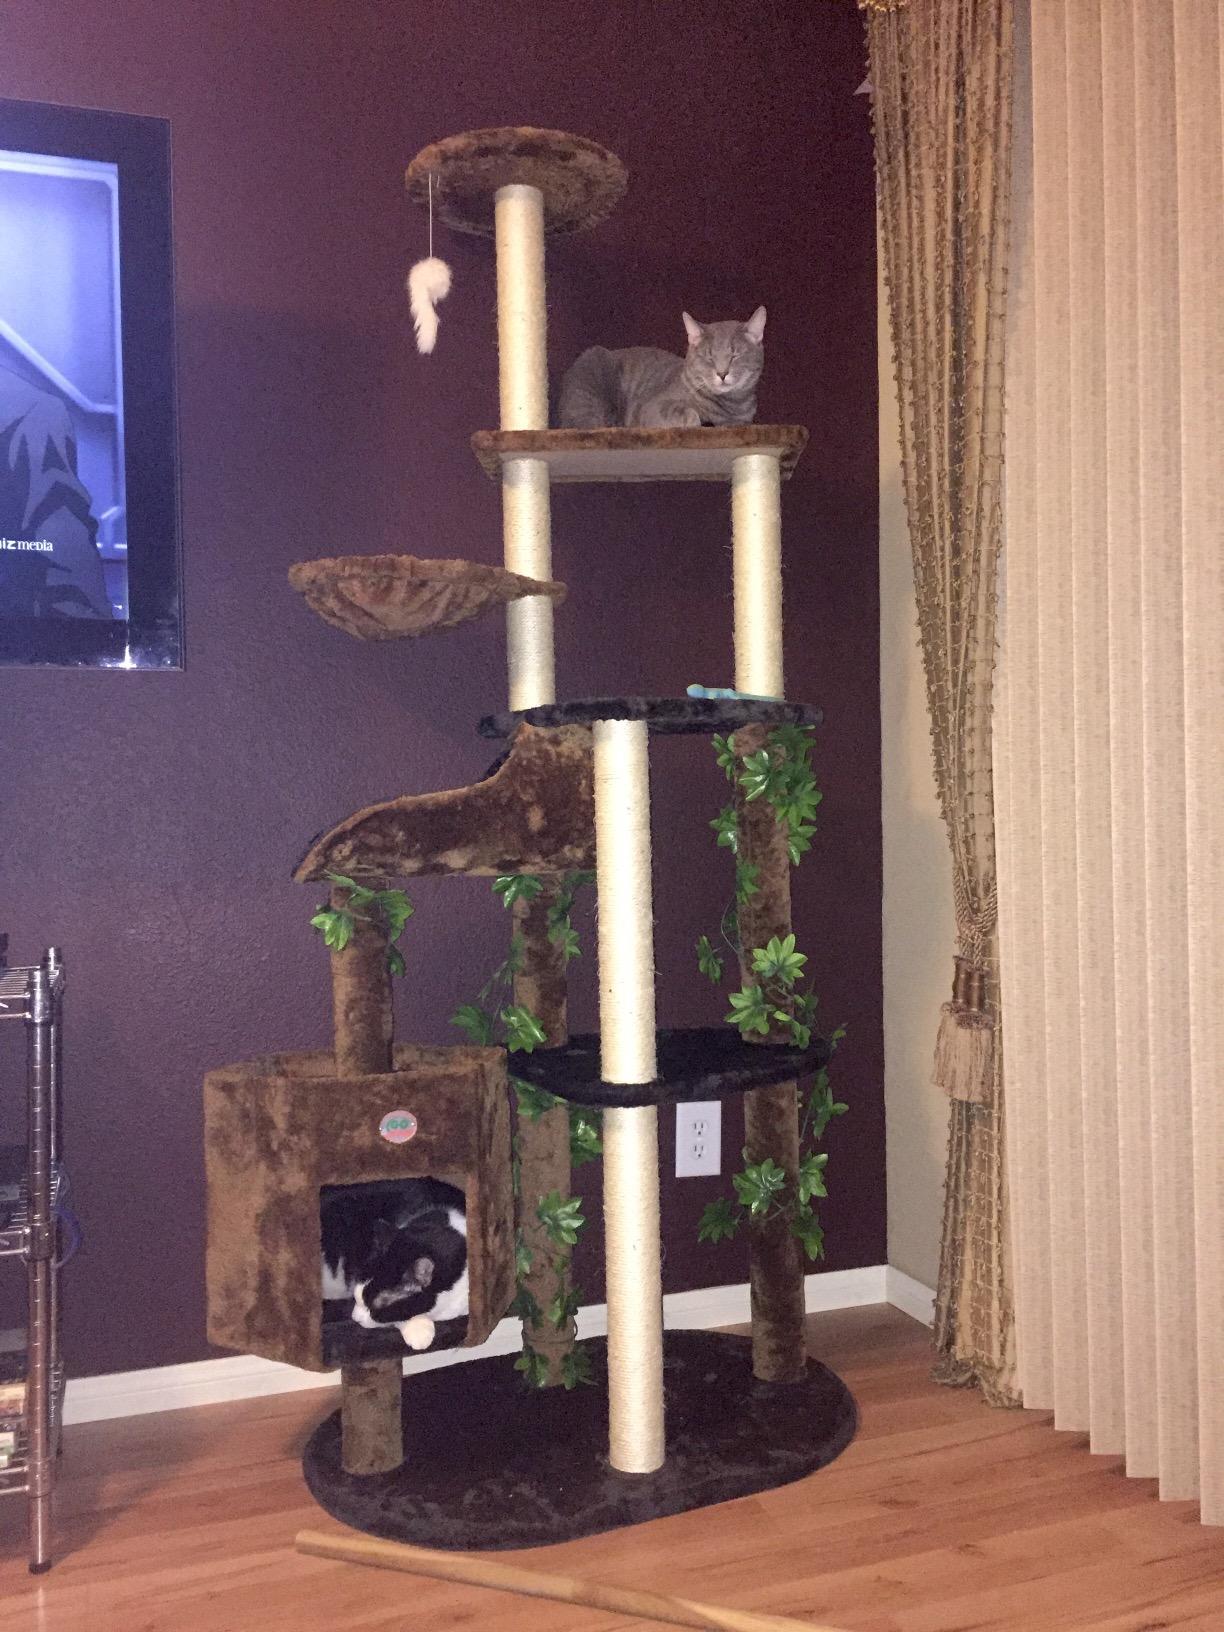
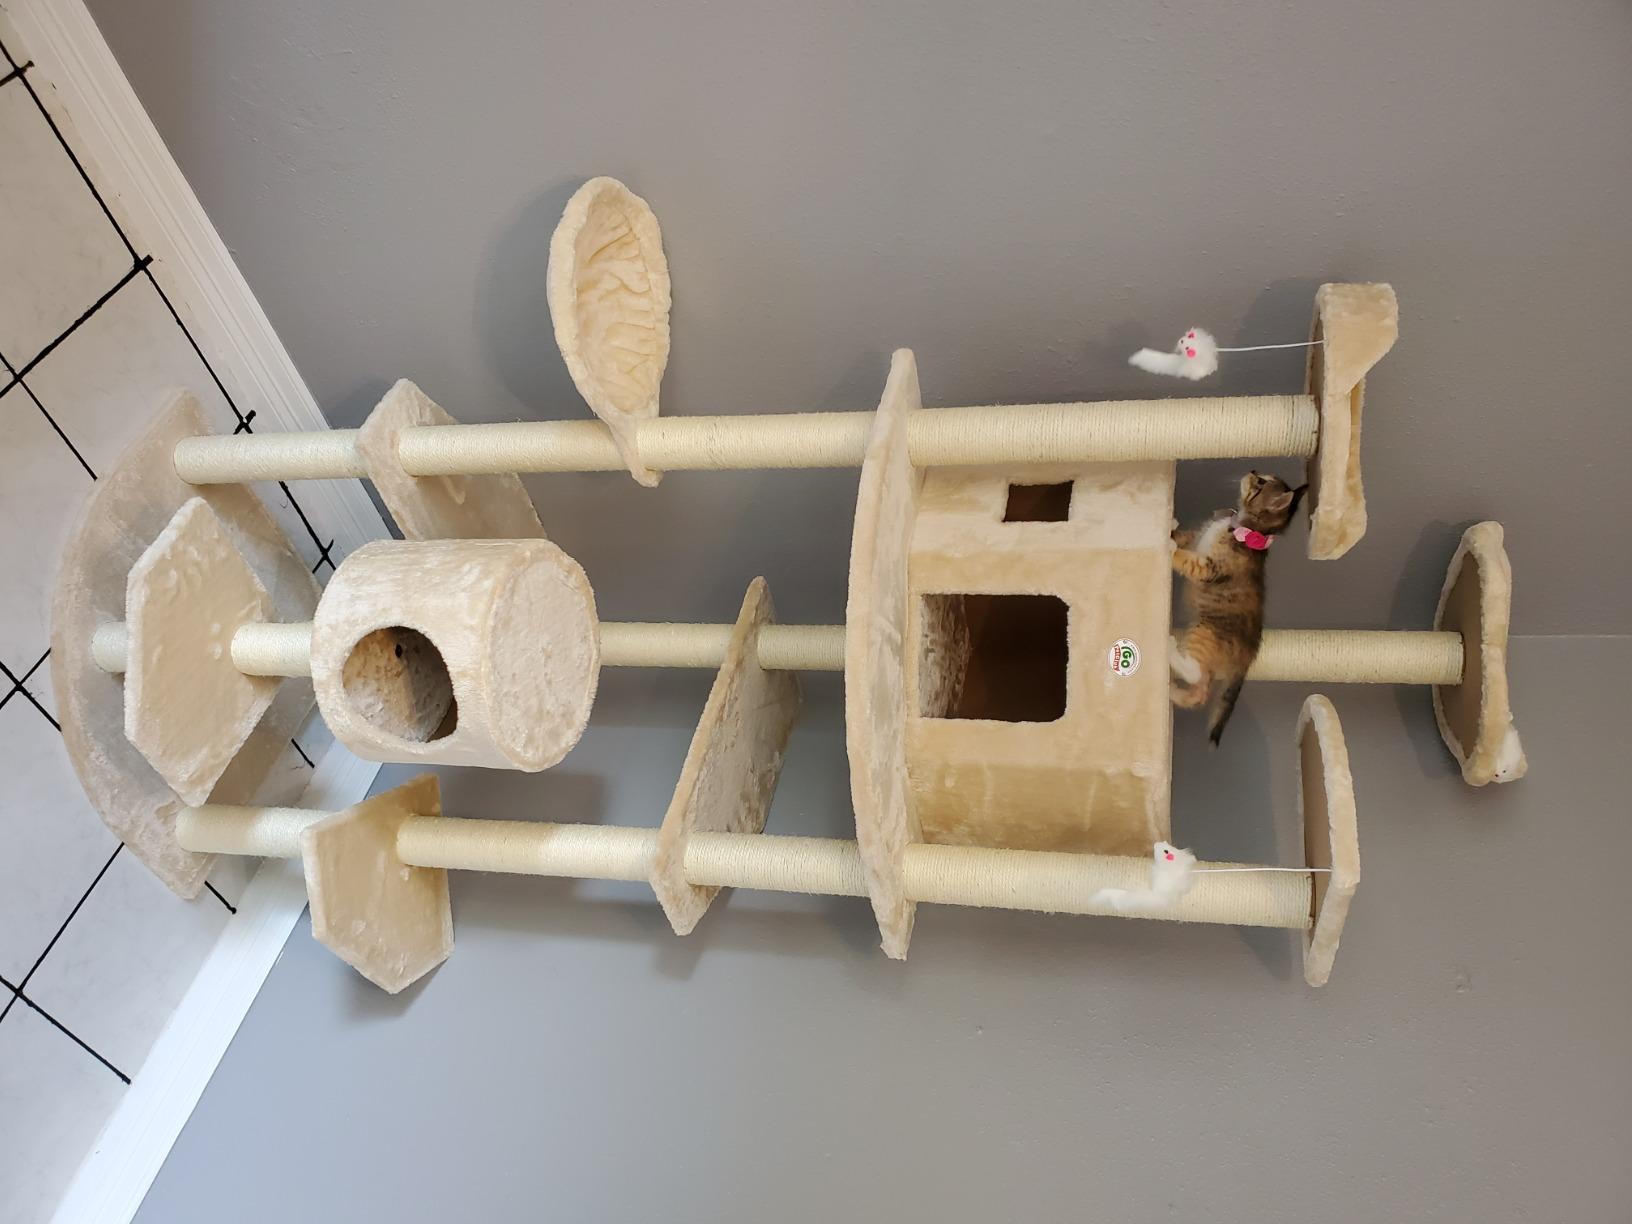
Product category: items_cat tree
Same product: no